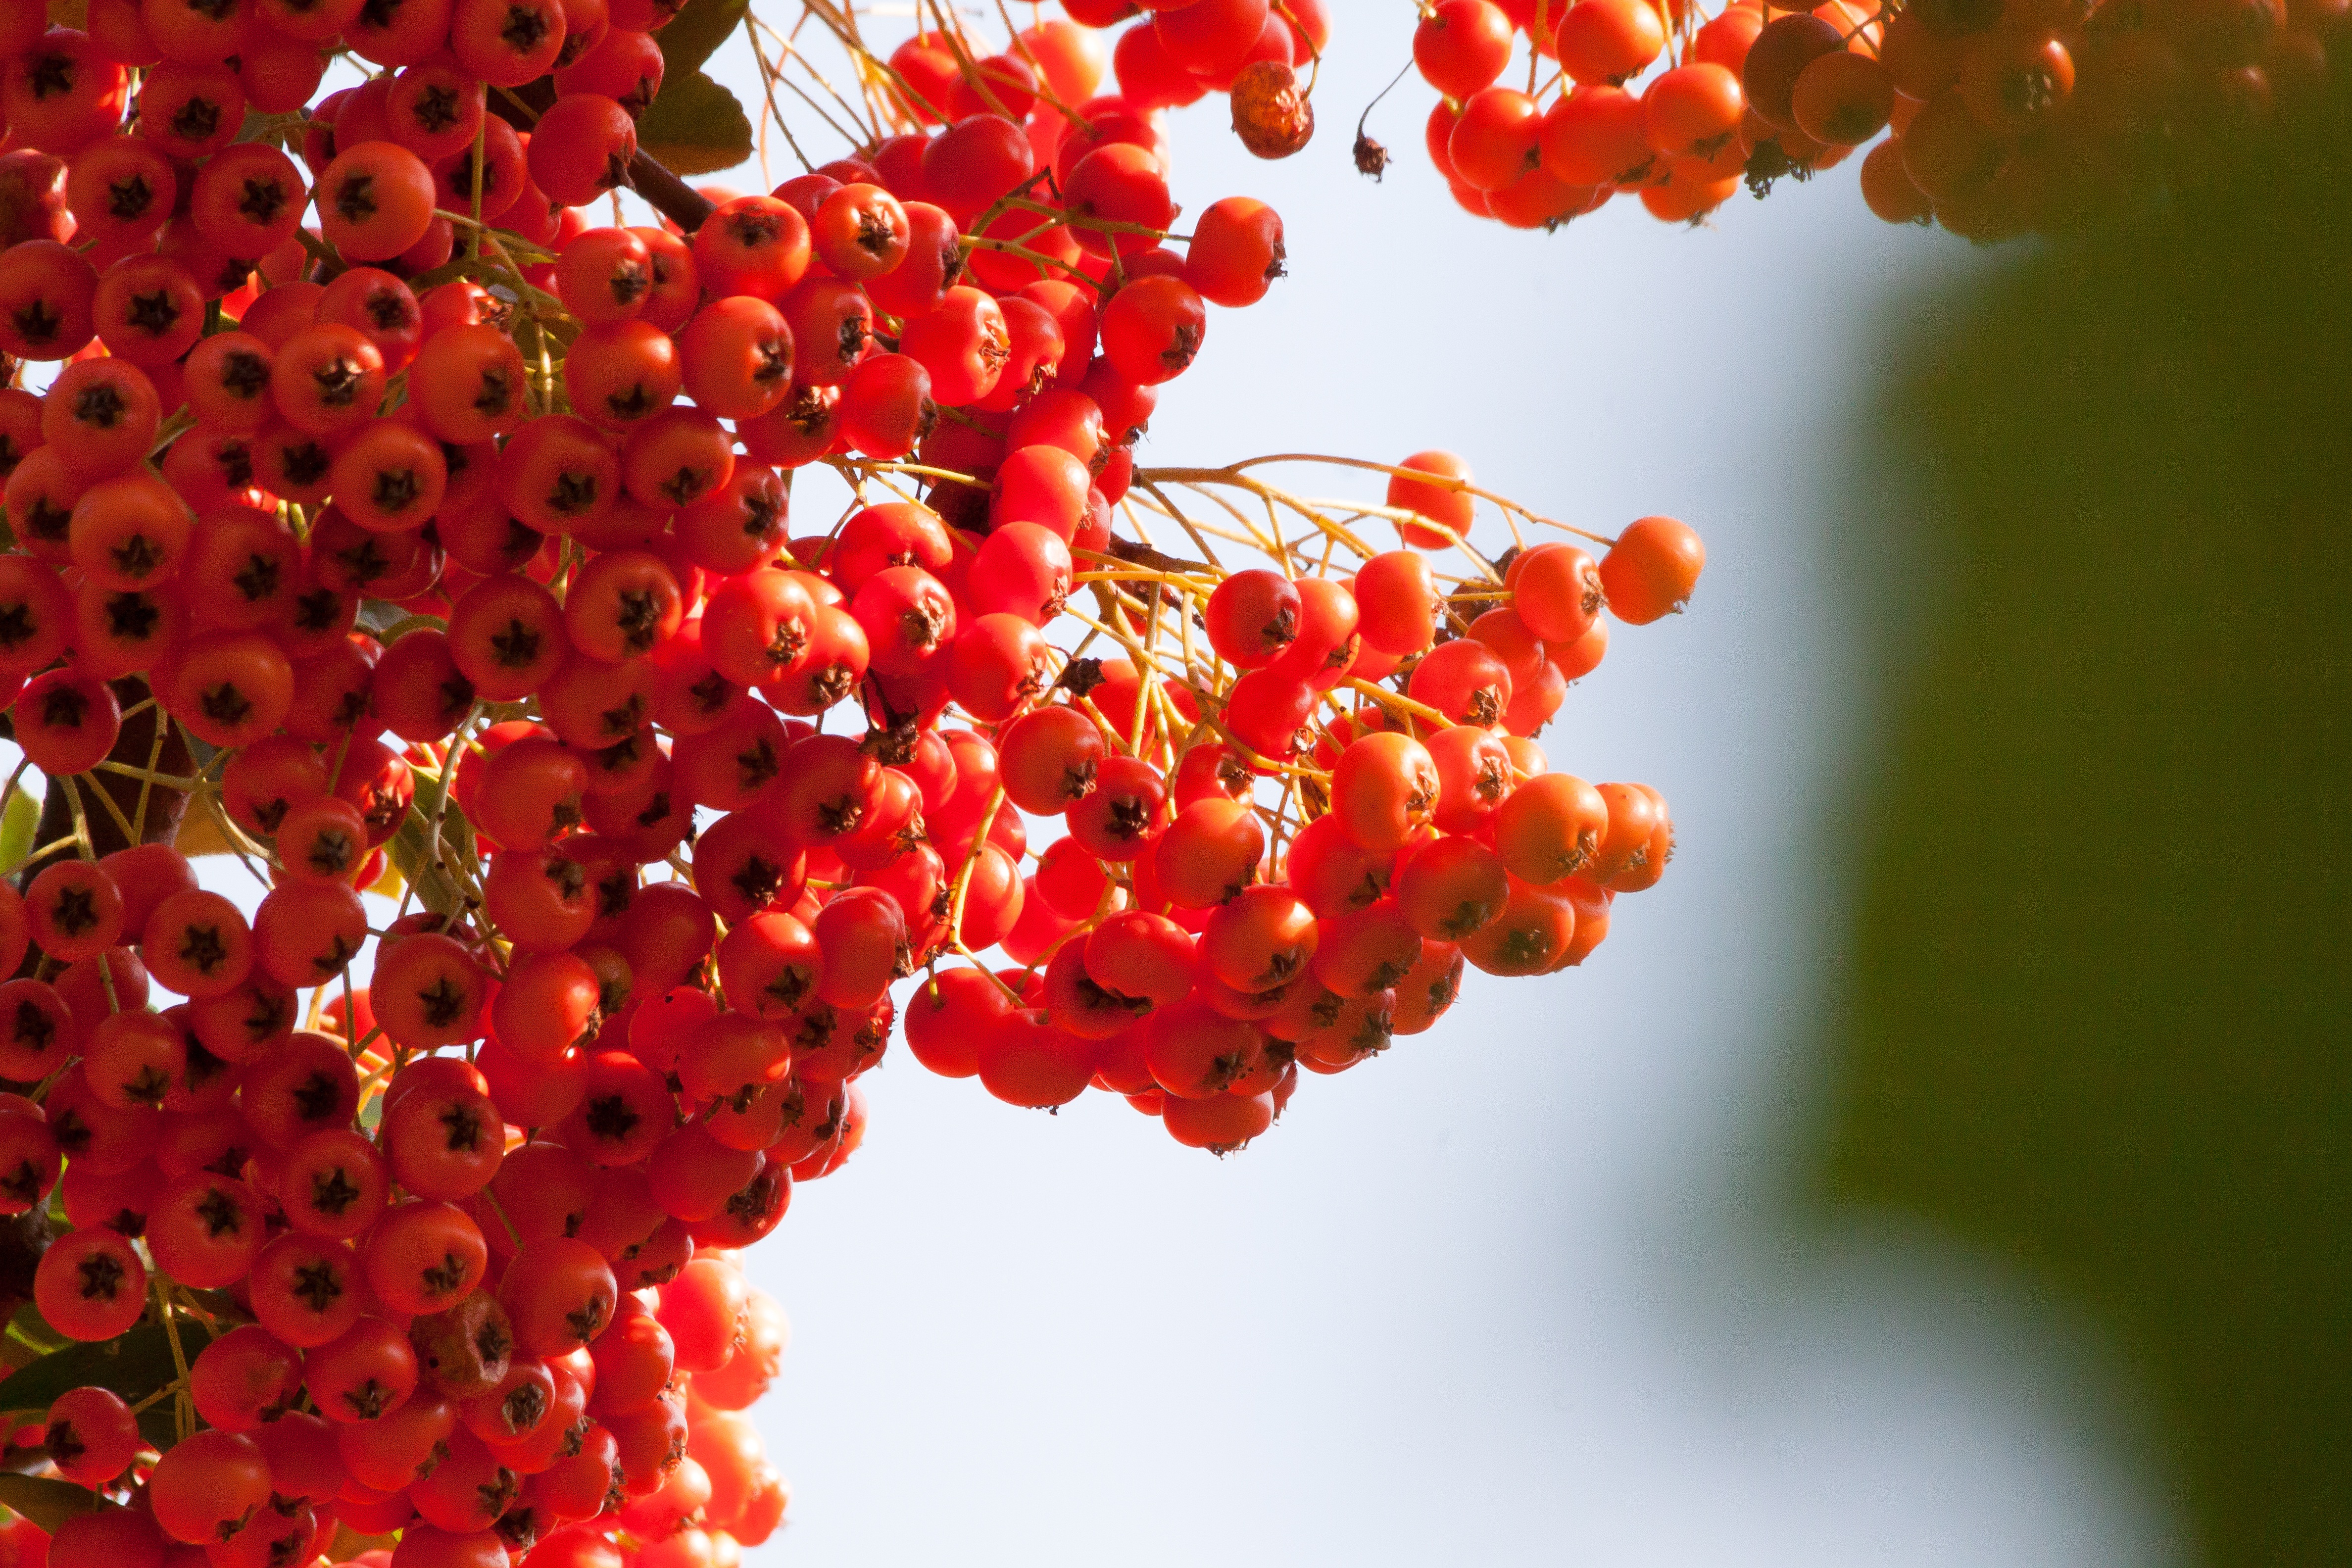
branch, blossom, plant, photography, fruit, berry, leaf, flower, petal, orange, food, red, produce, autumn, botany, flora, close up, shrub, rowan, macro photography, flowering plant, sea buckthorn, land plant, willow arbor